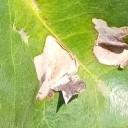
Label: Miner